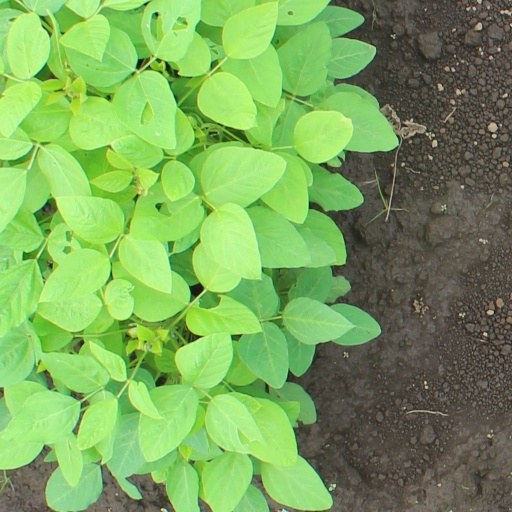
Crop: soybean